Edgar Tafel

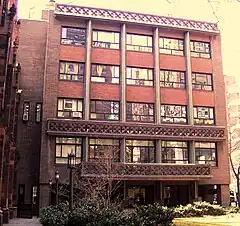
The Church House Tafel designed for the First Presbyterian Church in Manhattan was built between 1958 and 1960 and received a design award from the Fifth Avenue Association.

Edgar A. Tafel (March 12, 1912 – January 18, 2011) was an American architect, best known as a disciple of Frank Lloyd Wright.